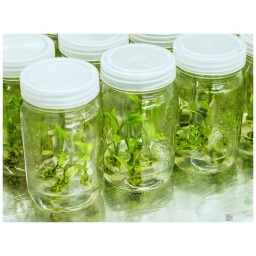
plant in bottles